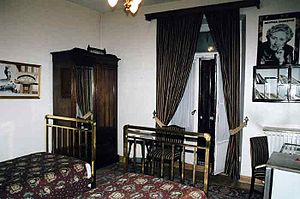
Agatha Christie / Livsforløb / Professionel kriminalforfatter
Agatha Christies værelse på Pera Palas Hotel i Istanbul i Tyrkiet, hvor hun skrev Mordet i Orientekspressen (1934)
Agatha Christie var en engelsk kriminalforfatter.